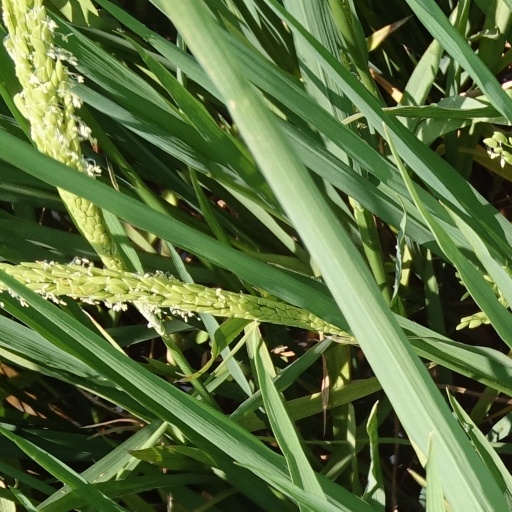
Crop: rice